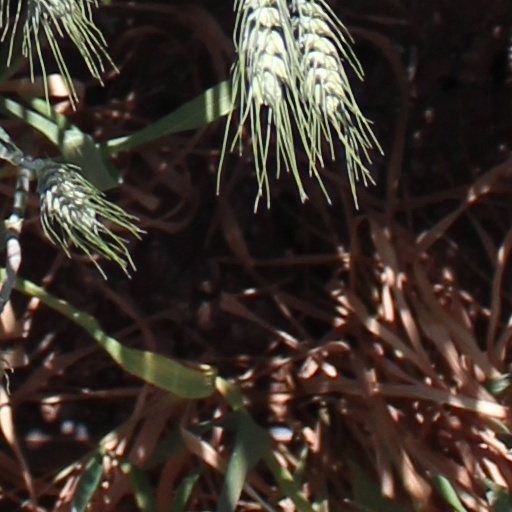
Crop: wheat